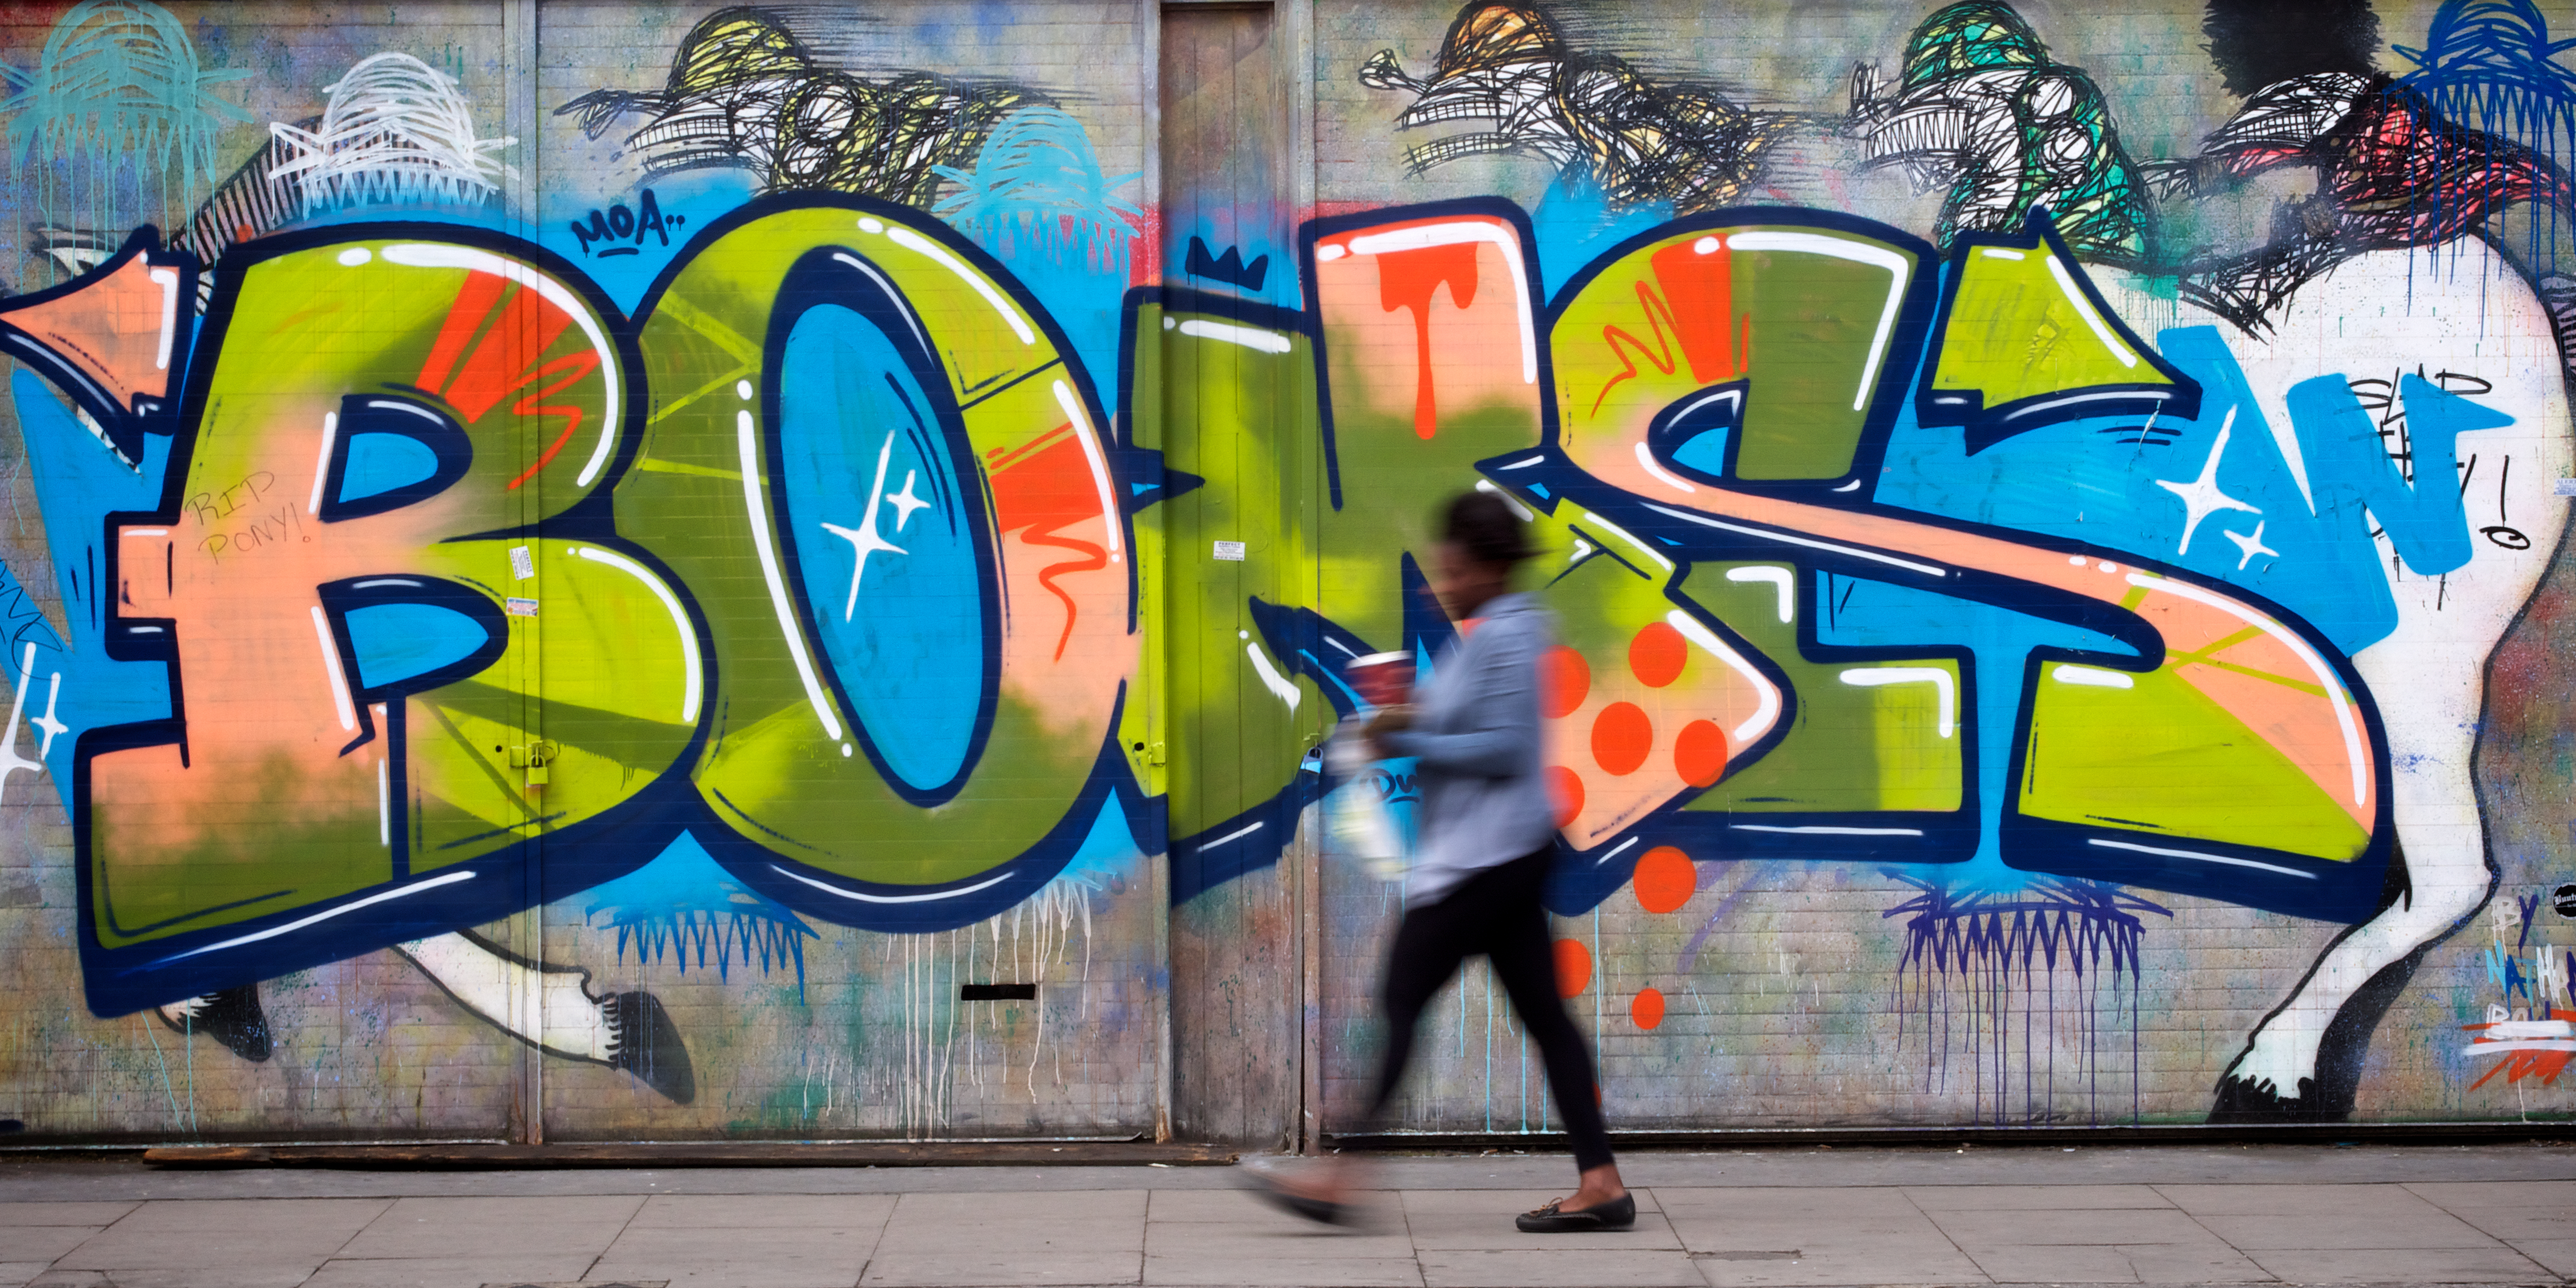
white, street, photography, ebook, training, black, graffiti, street art, streetphotography, flickr, art, thomas, video, olympus, mural, t, omd, fuji, leica, monochrom, leuthard, hcb, thomasleuthard, urban area